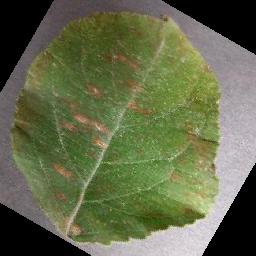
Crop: apple
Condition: cedar_rust